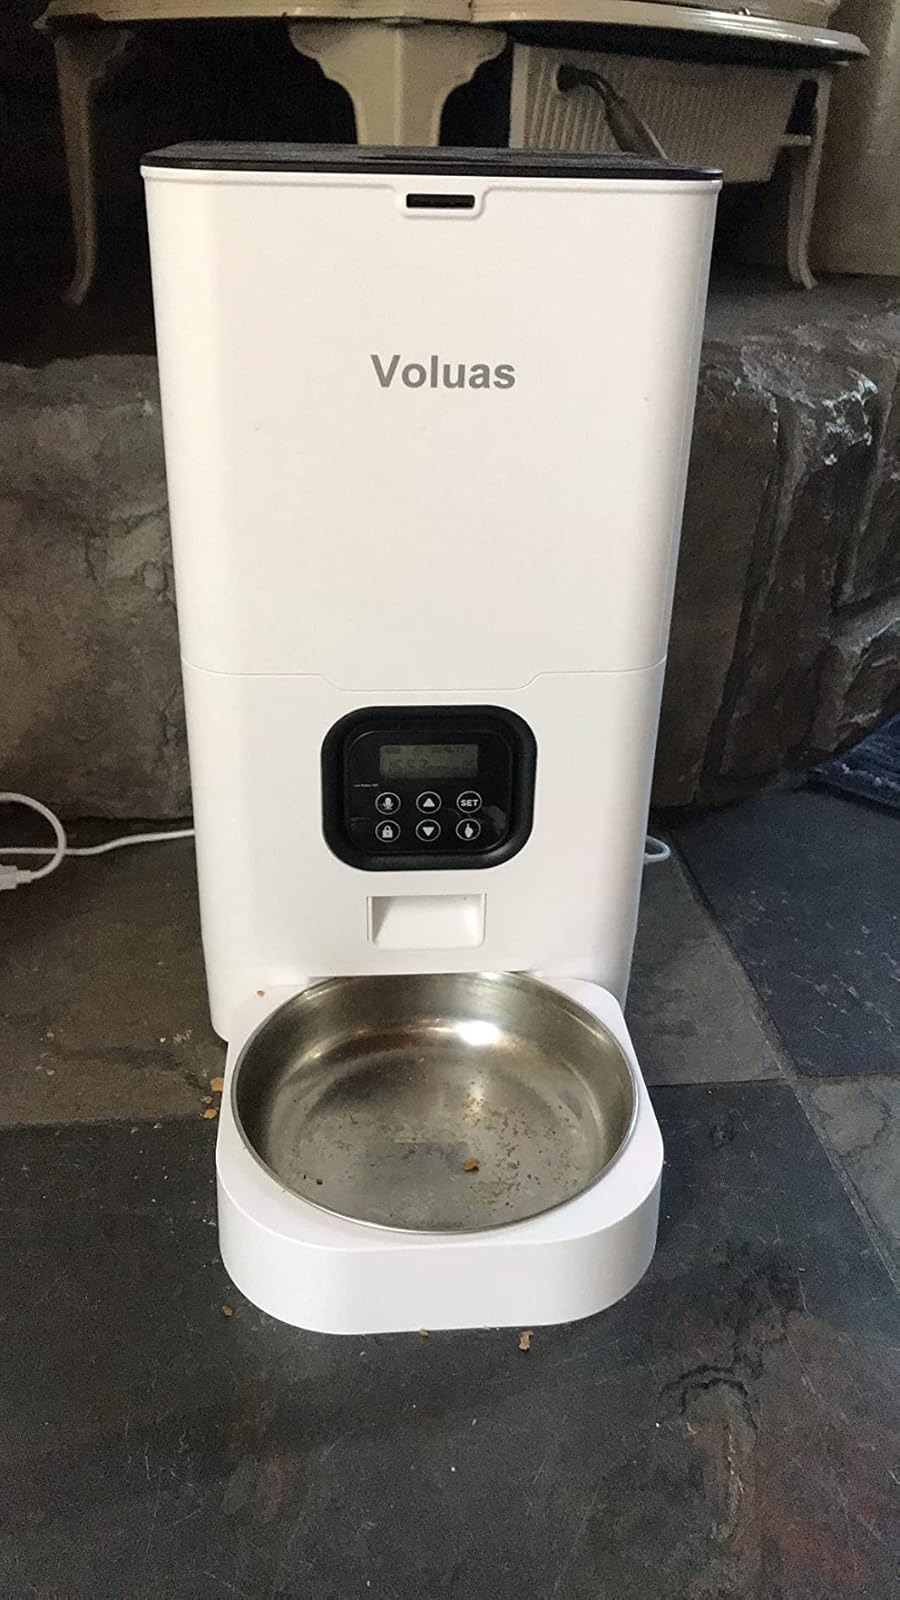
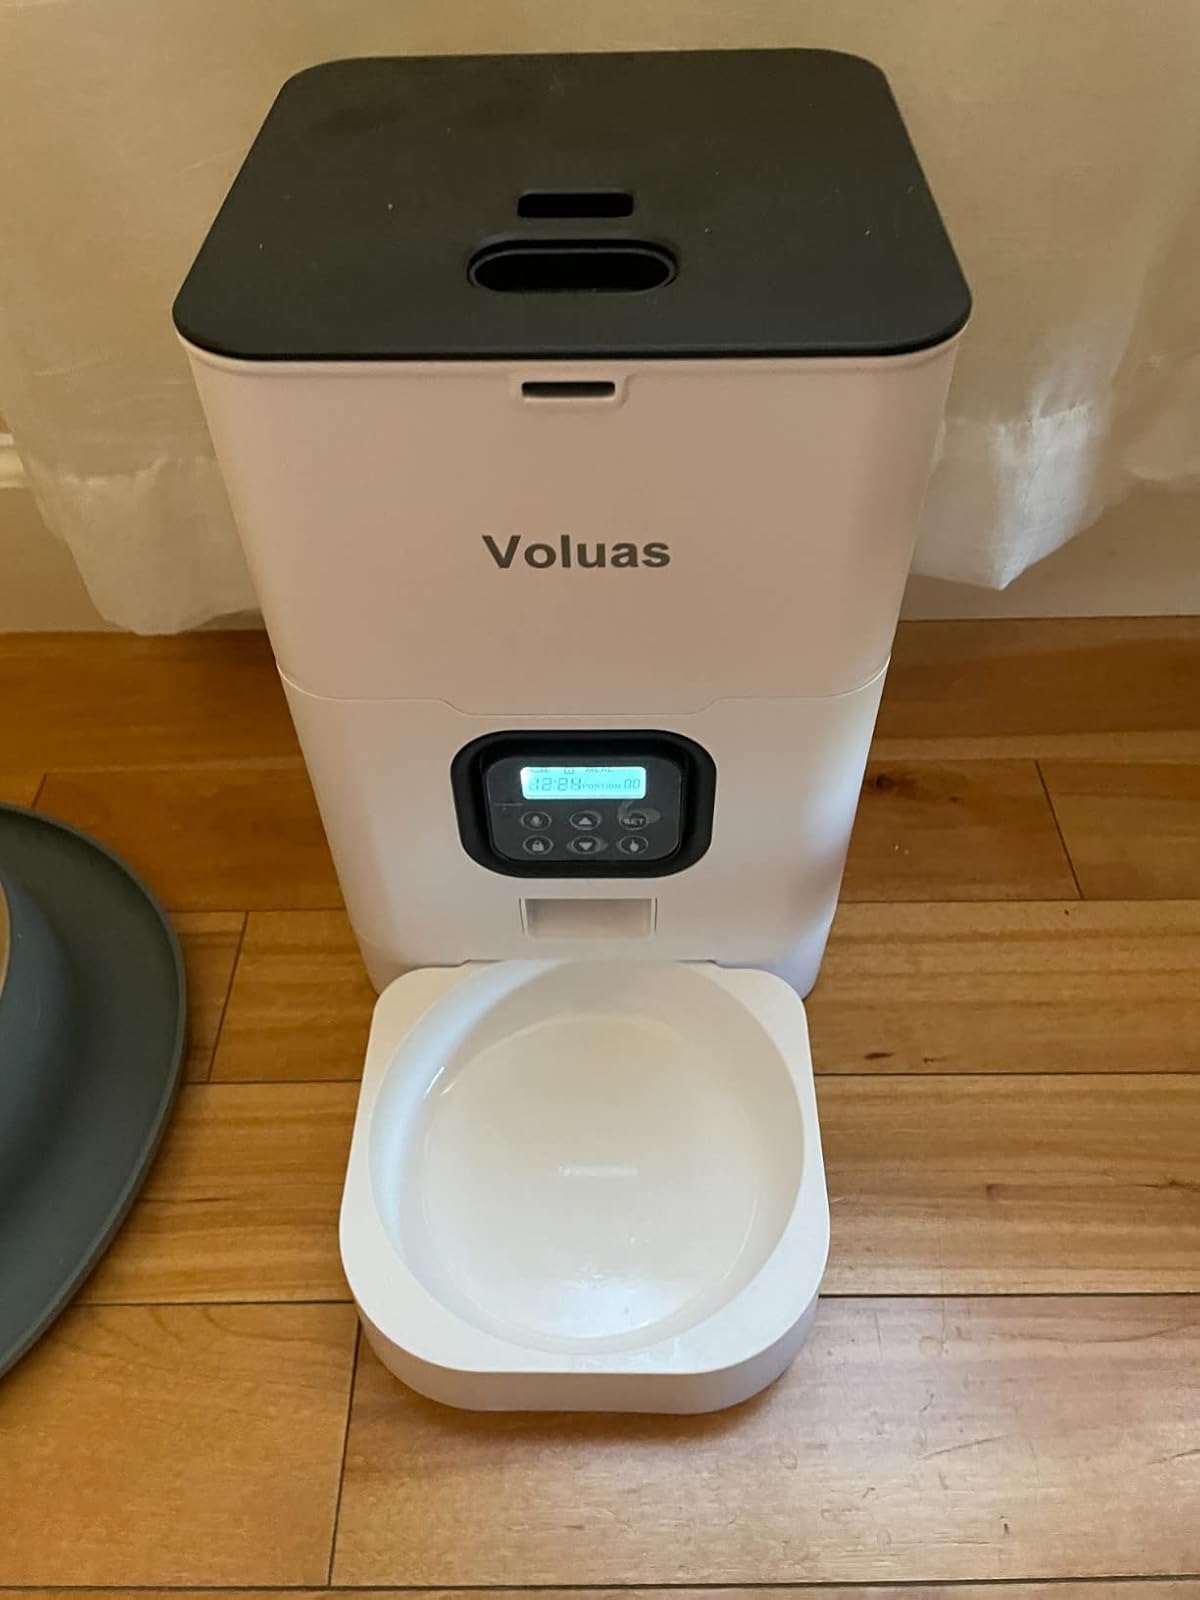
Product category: items_feeder
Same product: yes